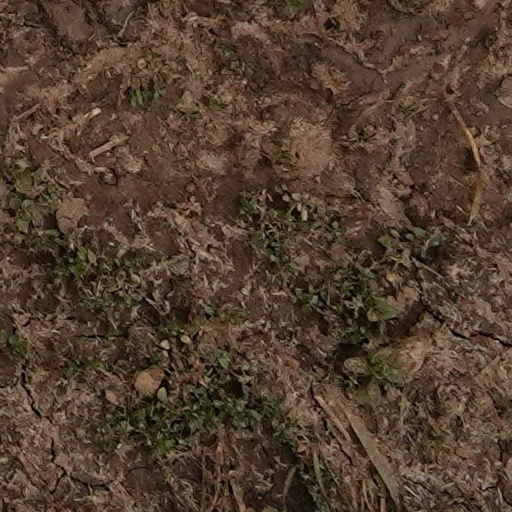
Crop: wheat